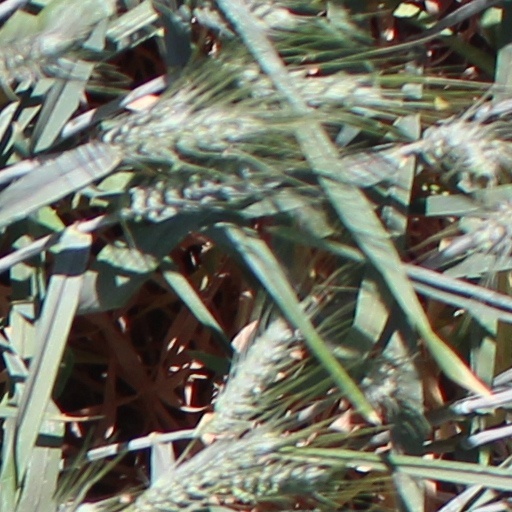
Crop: wheat